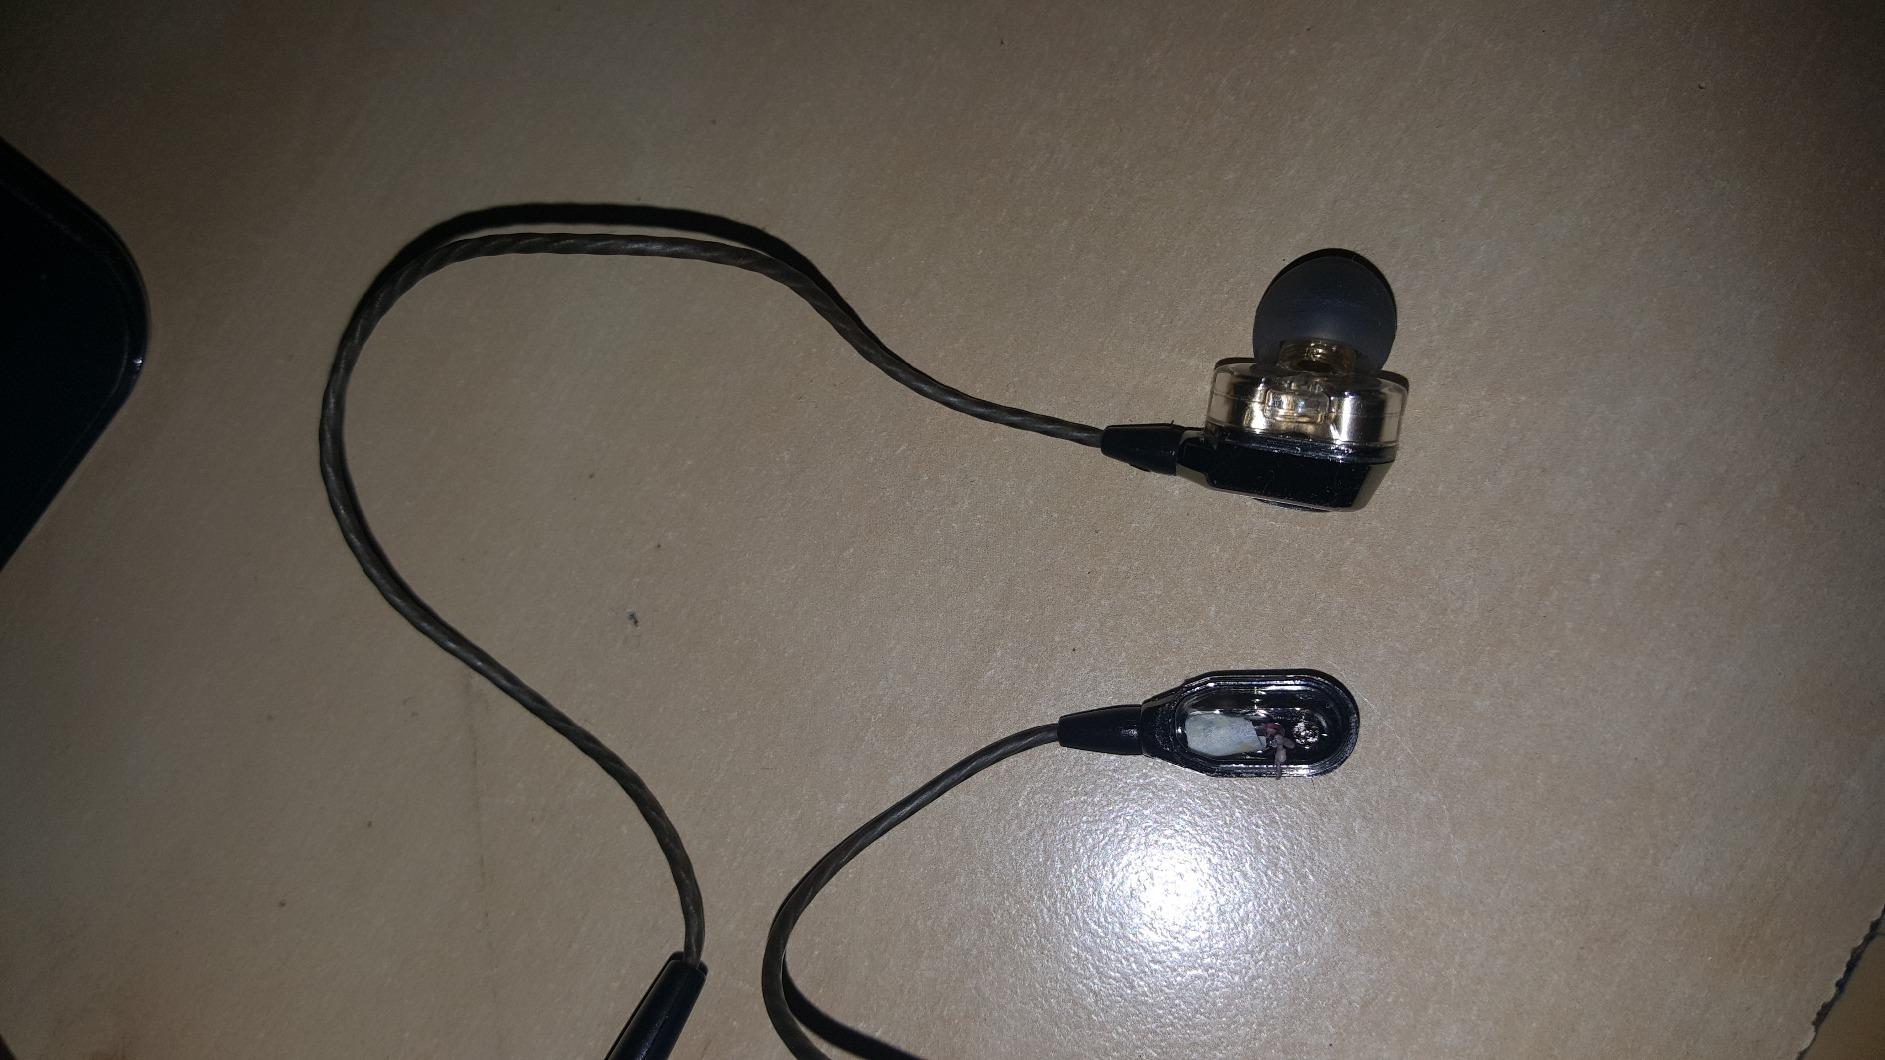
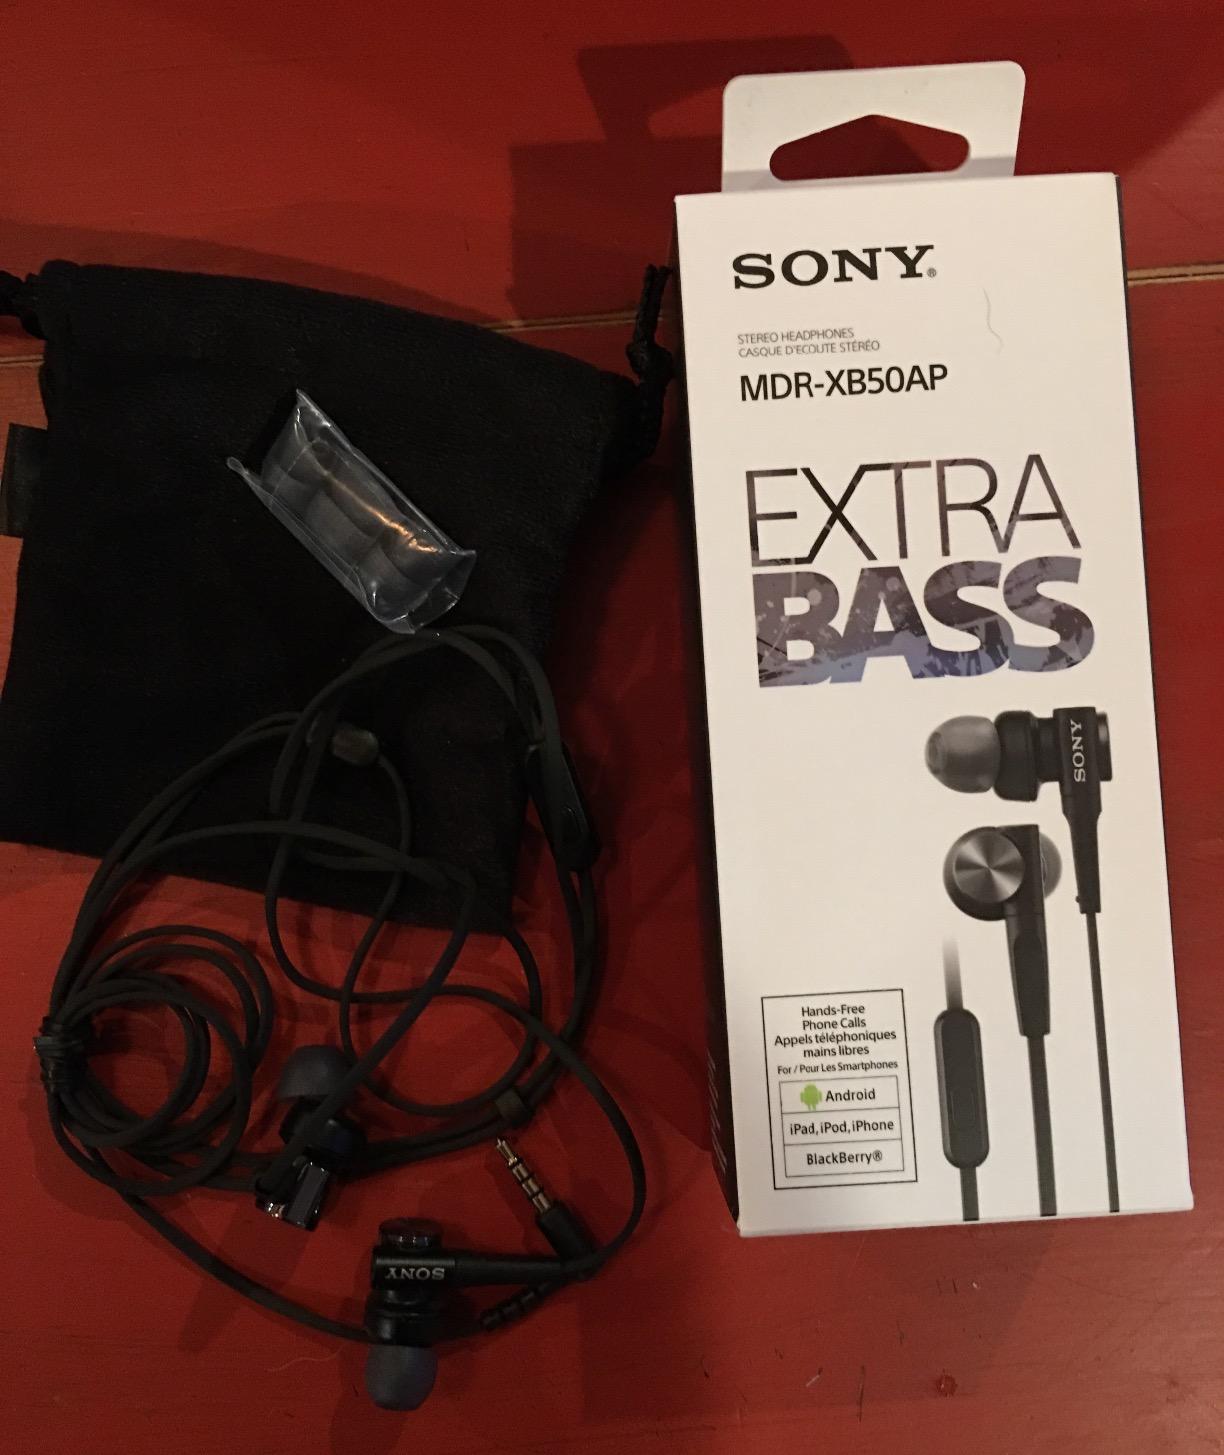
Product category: headphones
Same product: no